Otis Khan

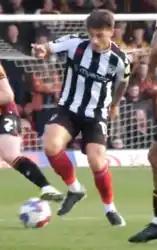
Khan in a match against Bradford City AFC in October 2022

On 1 July 2022, Khan joined newly promoted League Two club Grimsby Town on a two-year deal.